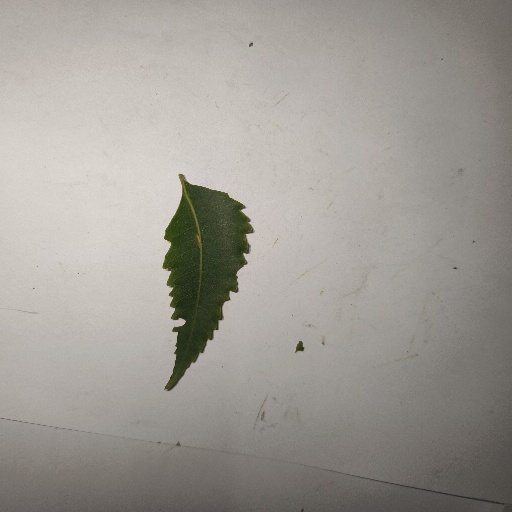
Species: Neem
Leaf condition: Shot Hole Leaf